The Grinning Man (Jonathan Creek)

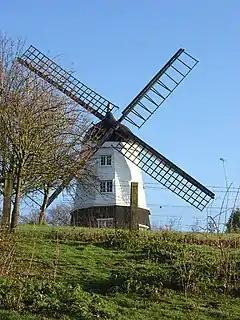
Cobstone Windmill, Ibstone, used for exterior shots of Jonathan's windmill home

Previous series of "Jonathan Creek" had featured first Caroline Quentin, and then Julia Sawalha as Jonathan's assistants Maddy Magellan and Carla Borrego, respectively. Quentin departed from the show at the end of its third series in 2000 in order to try for a second child, while Sawalha temporarily retired from acting in 2004, having become so disillusioned that she was "dragging [her]self out of bed" by the end of the show's fourth series in order to film episodes. Davies explained that Renwick had always believed Jonathan needed a sidekick character, and that: "You can't really have Jonathan Creek without his sounding board when all the stuff is going on in his mind. In a novel you can have an interior monologue when a leading character is working out what's going on, but for a film or television you have to have Dr Watson for Sherlock Holmes, it's somebody for Holmes to explain it to." For "The Grinning Man", a new sidekick was created in the form of Joey Ross, played by actress Sheridan Smith. Renwick described the opportunity to work with Smith as a major catalyst in his decision to revive the show. The actress had previously appeared in his series "Love Soup", and Renwick's wife suggested pairing her with Davies in the new episode. Smith was approached about the role before the episode's script was written, and after readily agreeing to take the part of Ross, Renwick wrote the character's dialogue with Smith's northern accent in mind. The actress found accustoming herself to "detective talk" the hardest part of the role, explaining: "You slow down, and then speed up at the end. I kept watching Alan and going, 'I can’t do this figuring out talk.' But I learned from the master." Smith enjoyed the challenge the role presented, stating: "He's [Renwick] written this feisty little northern character, and I am really honoured because he's such a great writer. I have always played chavs and slappers so I wasn't used to being an intelligent young girl."